Hema Hemeelu

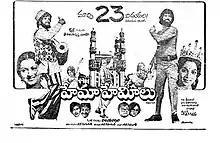
Theatrical release poster

Hema Hemeelu is a 1979 Indian Telugu-language action film directed by Vijaya Nirmala. It stars Akkineni Nageswara Rao, Krishna, Vijaya Nirmala and Zarina Wahab, with music composed by Ramesh Naidu. It was produced by S. Raghunath and presented by Krishna under the Sri Vijaya Krishna Movies banner. It was dubbed and released in Tamil as "Vaira Kireedam" in 1980.